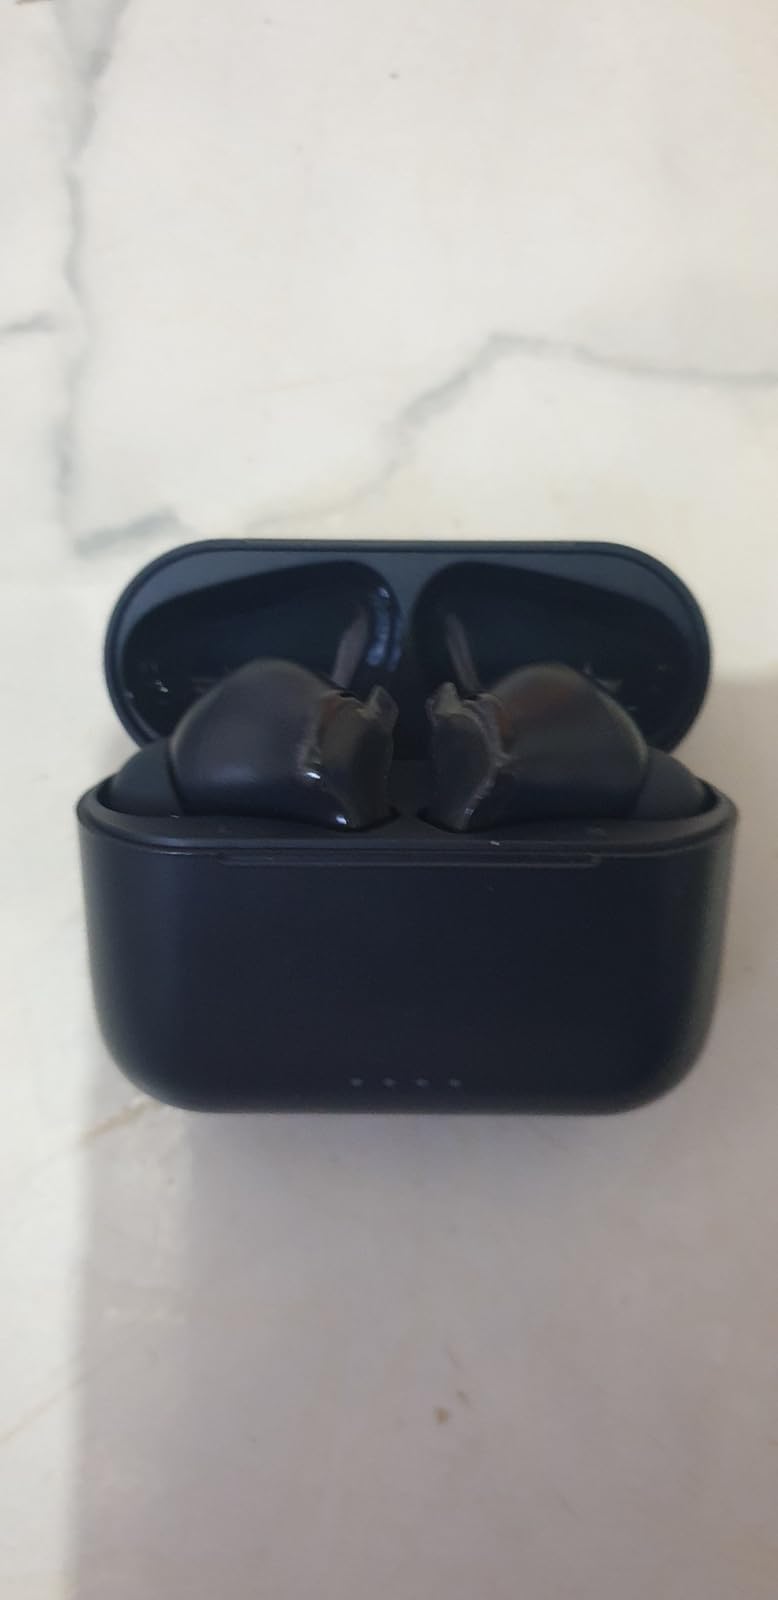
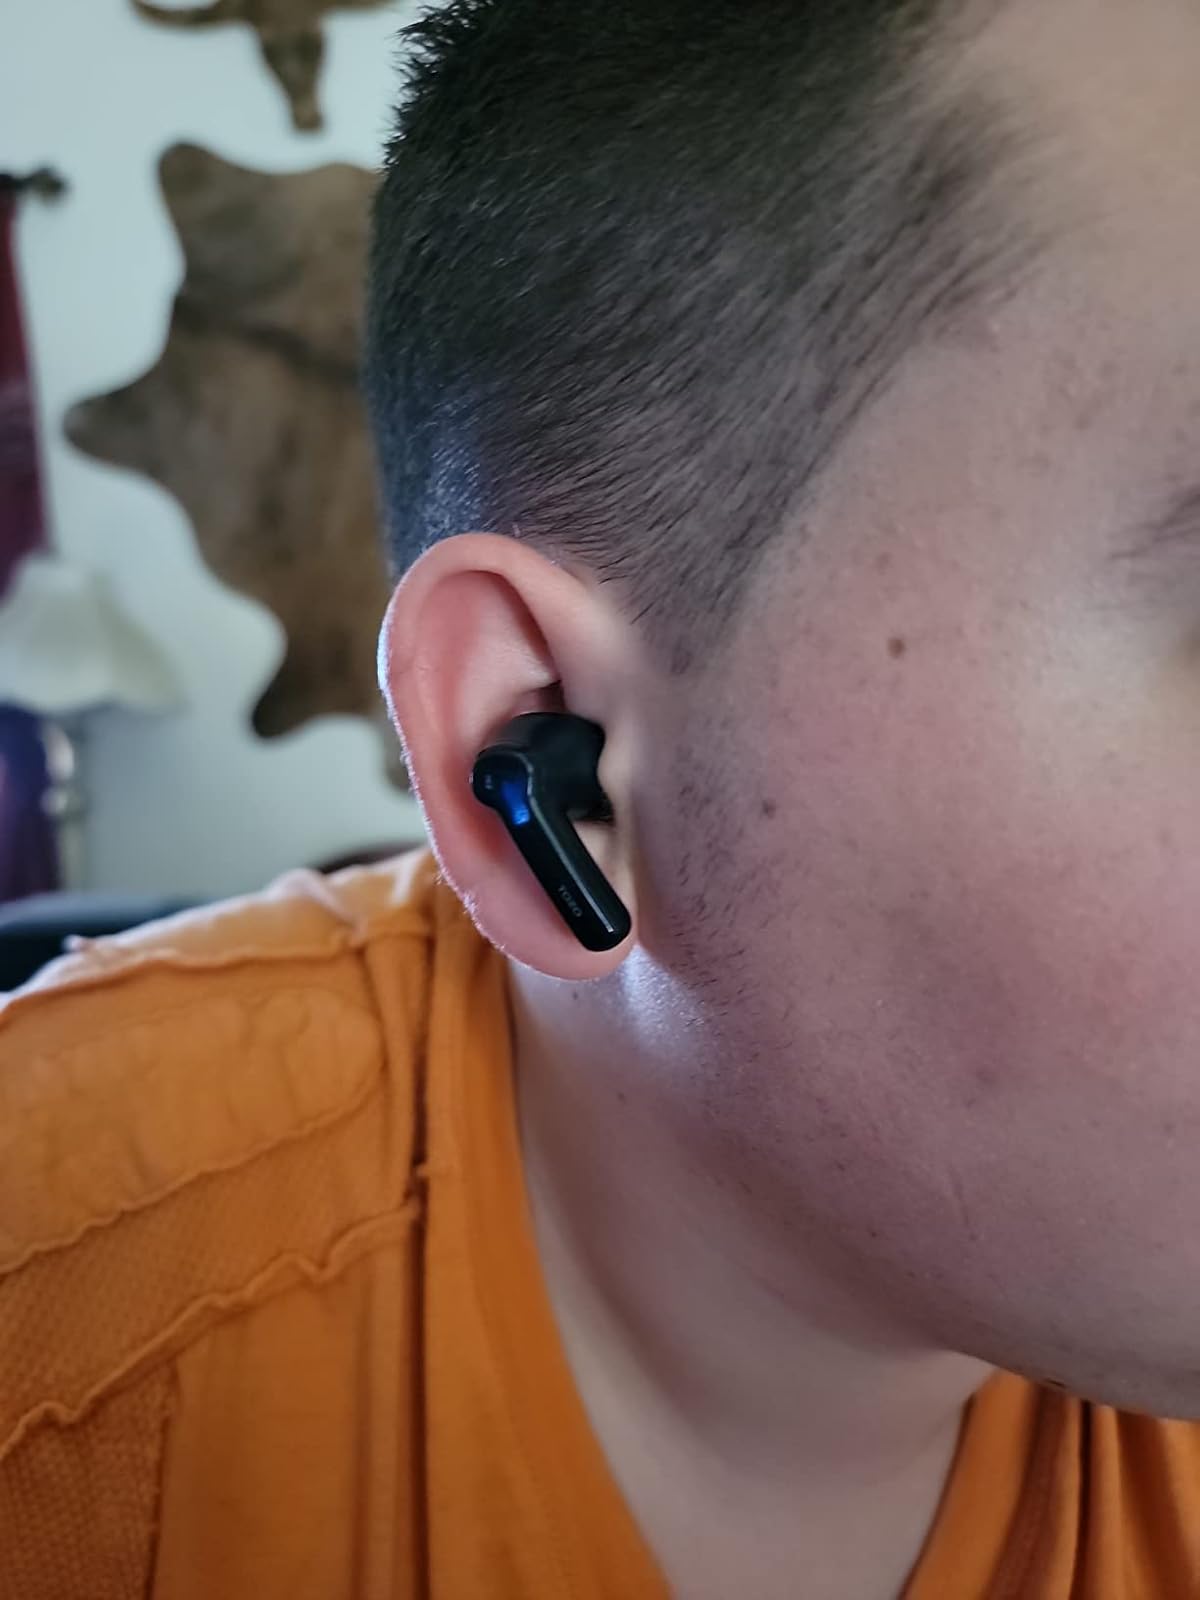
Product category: earbuds
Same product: yes